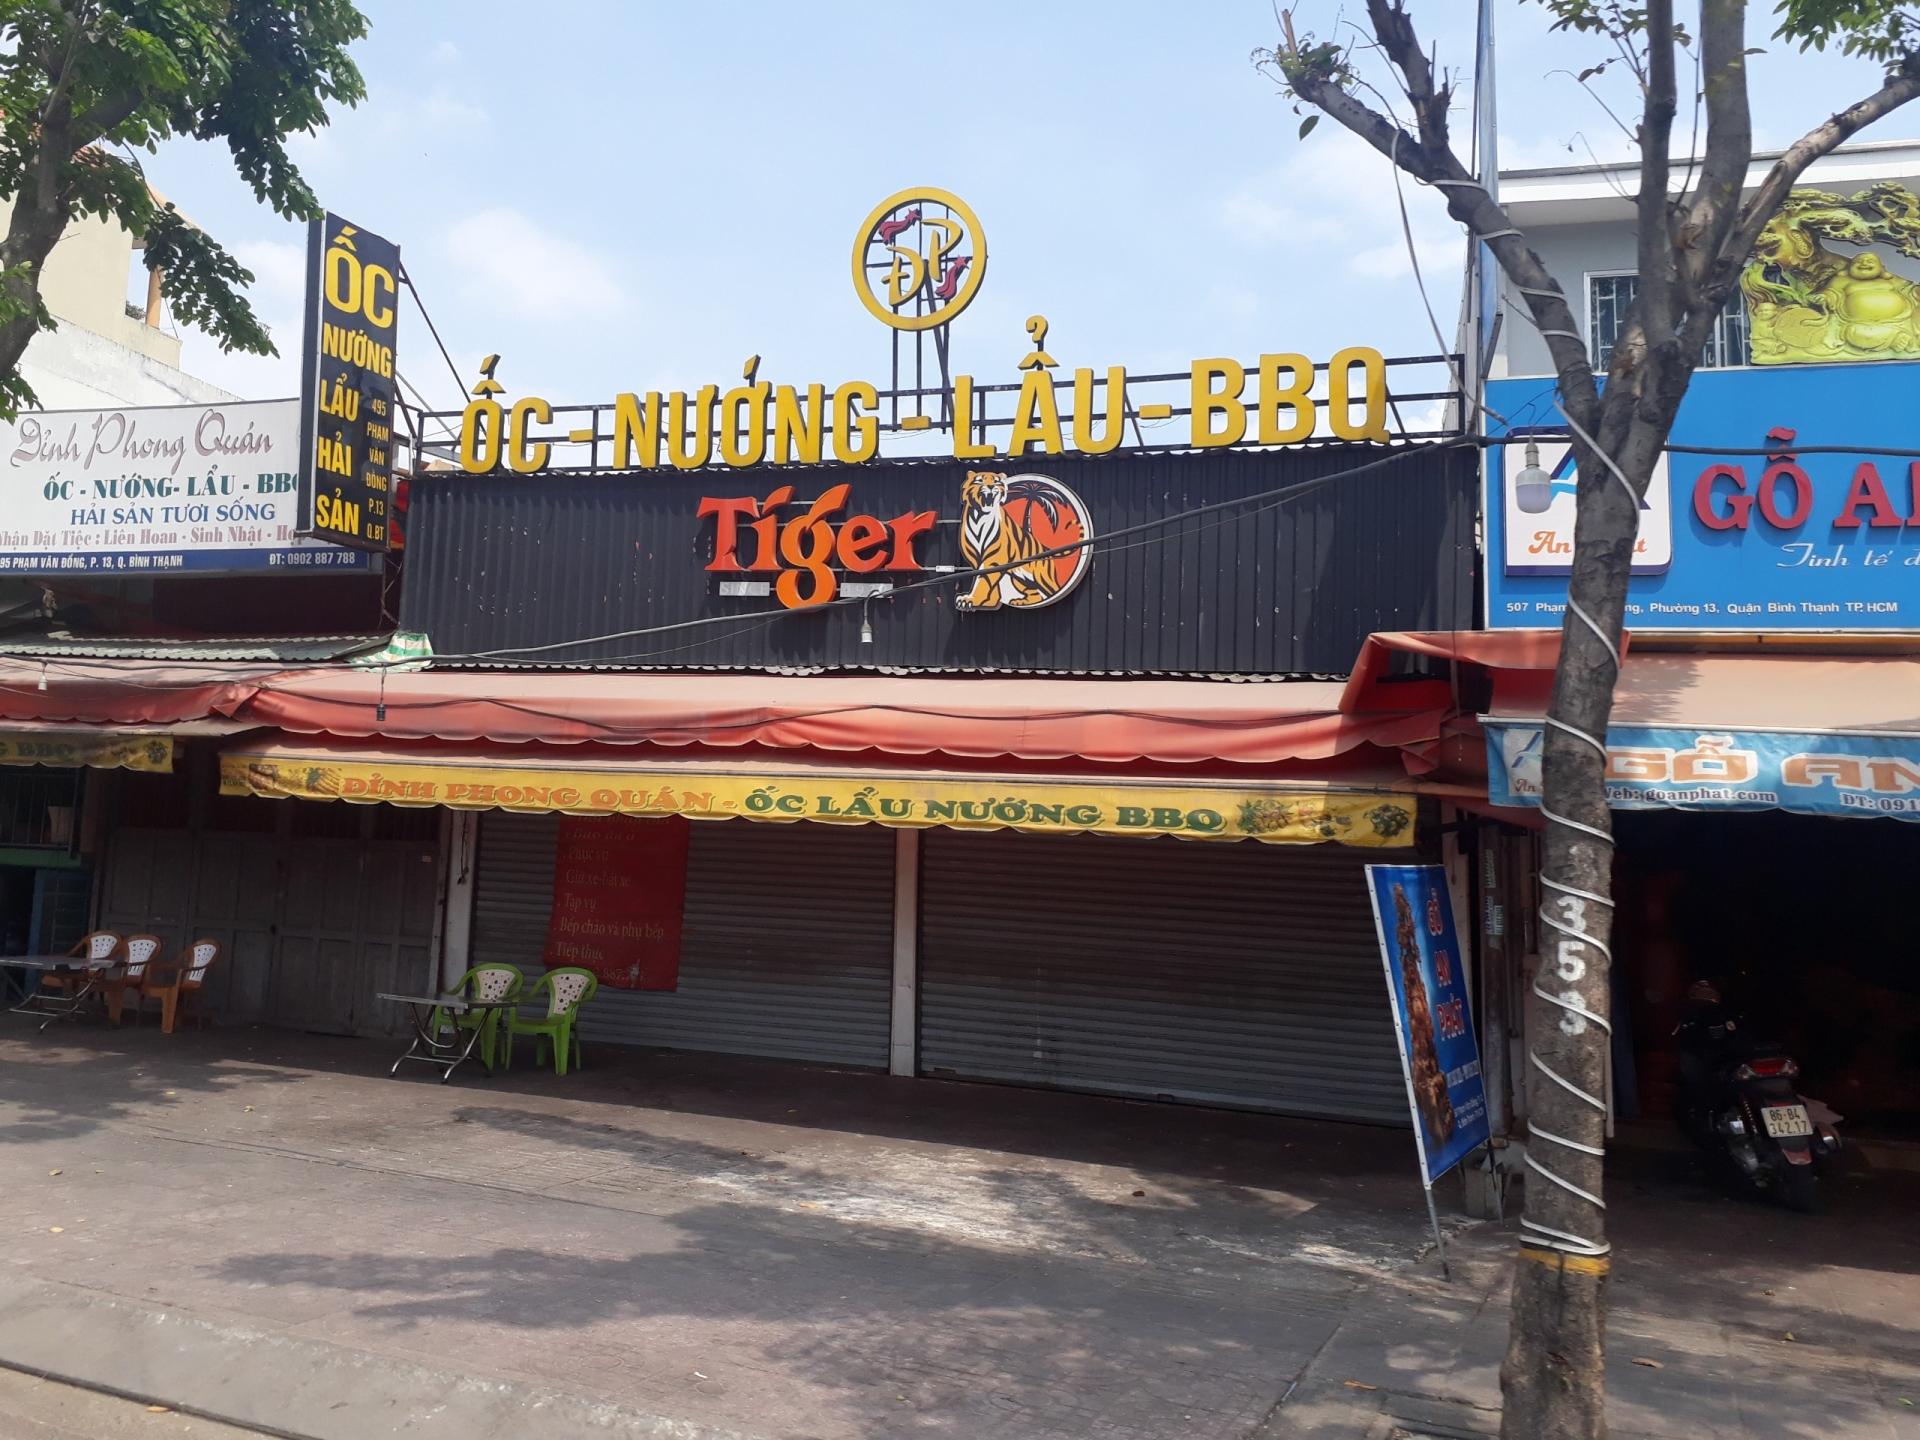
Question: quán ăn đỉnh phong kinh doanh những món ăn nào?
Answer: ốc, nướng, lẩu, bbq, hải sản tươi sống